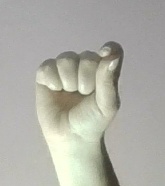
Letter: fa